Garden District, Toronto

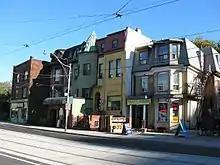
View of the eastern portion of the Garden District on Dundas Street East, between Pembroke Street and George Street

The eastern portion from Jarvis Street to Sherbourne was largely subdivided later in the 1850s from the Jarvis Estate (Hazelburn) and the Allan Estate (Moss Park) with north-south streets based on the street grid of the original Town of York. This area is largely residential with two parks (Moss Park and Allan Gardens) and a large number of local churches. It was originally a very exclusive district and declined in time as the housing stock aged and smaller lots for workers were built. This area has seen a large replacement of older homes with residential, institutional and commercial development. Located in the eastern portion of the Garden District, Walnut Hall were four Georgian styled terraced homes. On May 18, 2007, local uproar arose over its demolition. Constructed in 1856 and designated as a heritage site in 1997, the building was nonetheless neglected and began to collapse.